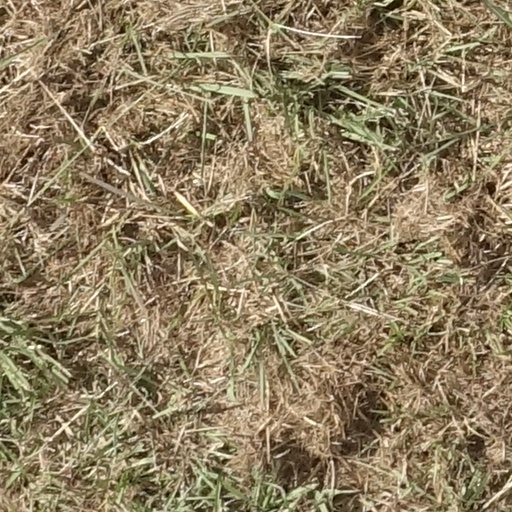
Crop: sorghum